History of Anglo-Saxon England

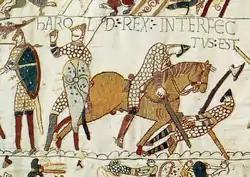
Section of the Bayeux Tapestry showing Harold (lower right) being killed at Hastings

Edgar died in 975, 16 years after gaining the throne. Some magnates supported the succession of his younger son, Æthelred, but his elder half-brother Edward was elected, aged about 12. His reign was marked by disorder, and in 978 he was assassinated by some of Æthelred's retainers. Æthelred succeeded, and although he reigned for 38 years—one of the longest reigns in English history—he earned the name "Æthelred the Unready", as he proved to be one of England's most disastrous kings. William of Malmesbury, writing in his "Chronicle of the kings of England" about 100 years later, was scathing in his criticism of Æthelred, saying that he occupied the kingdom rather than governed it.